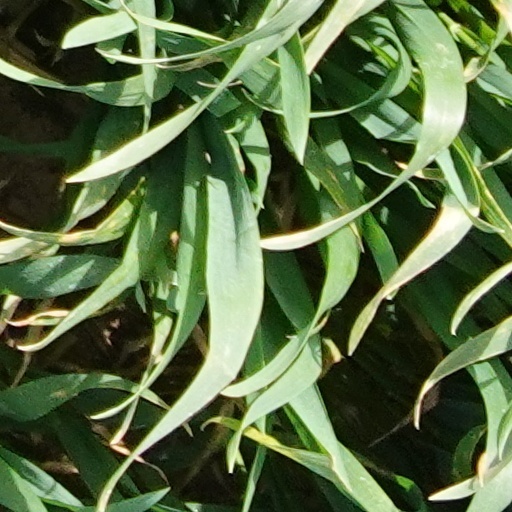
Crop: wheat